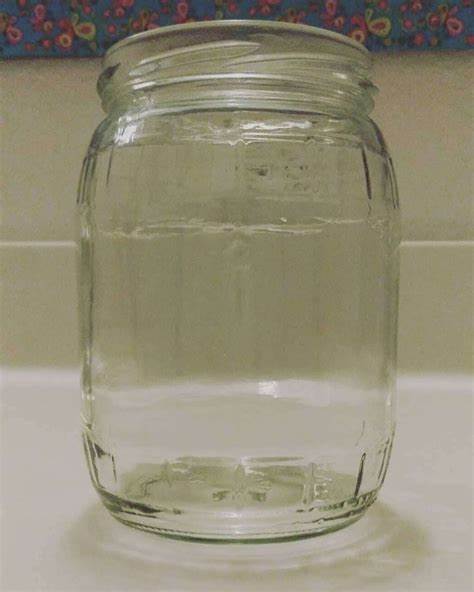
Waste category: glass